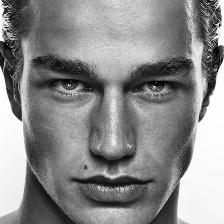
Label: faces